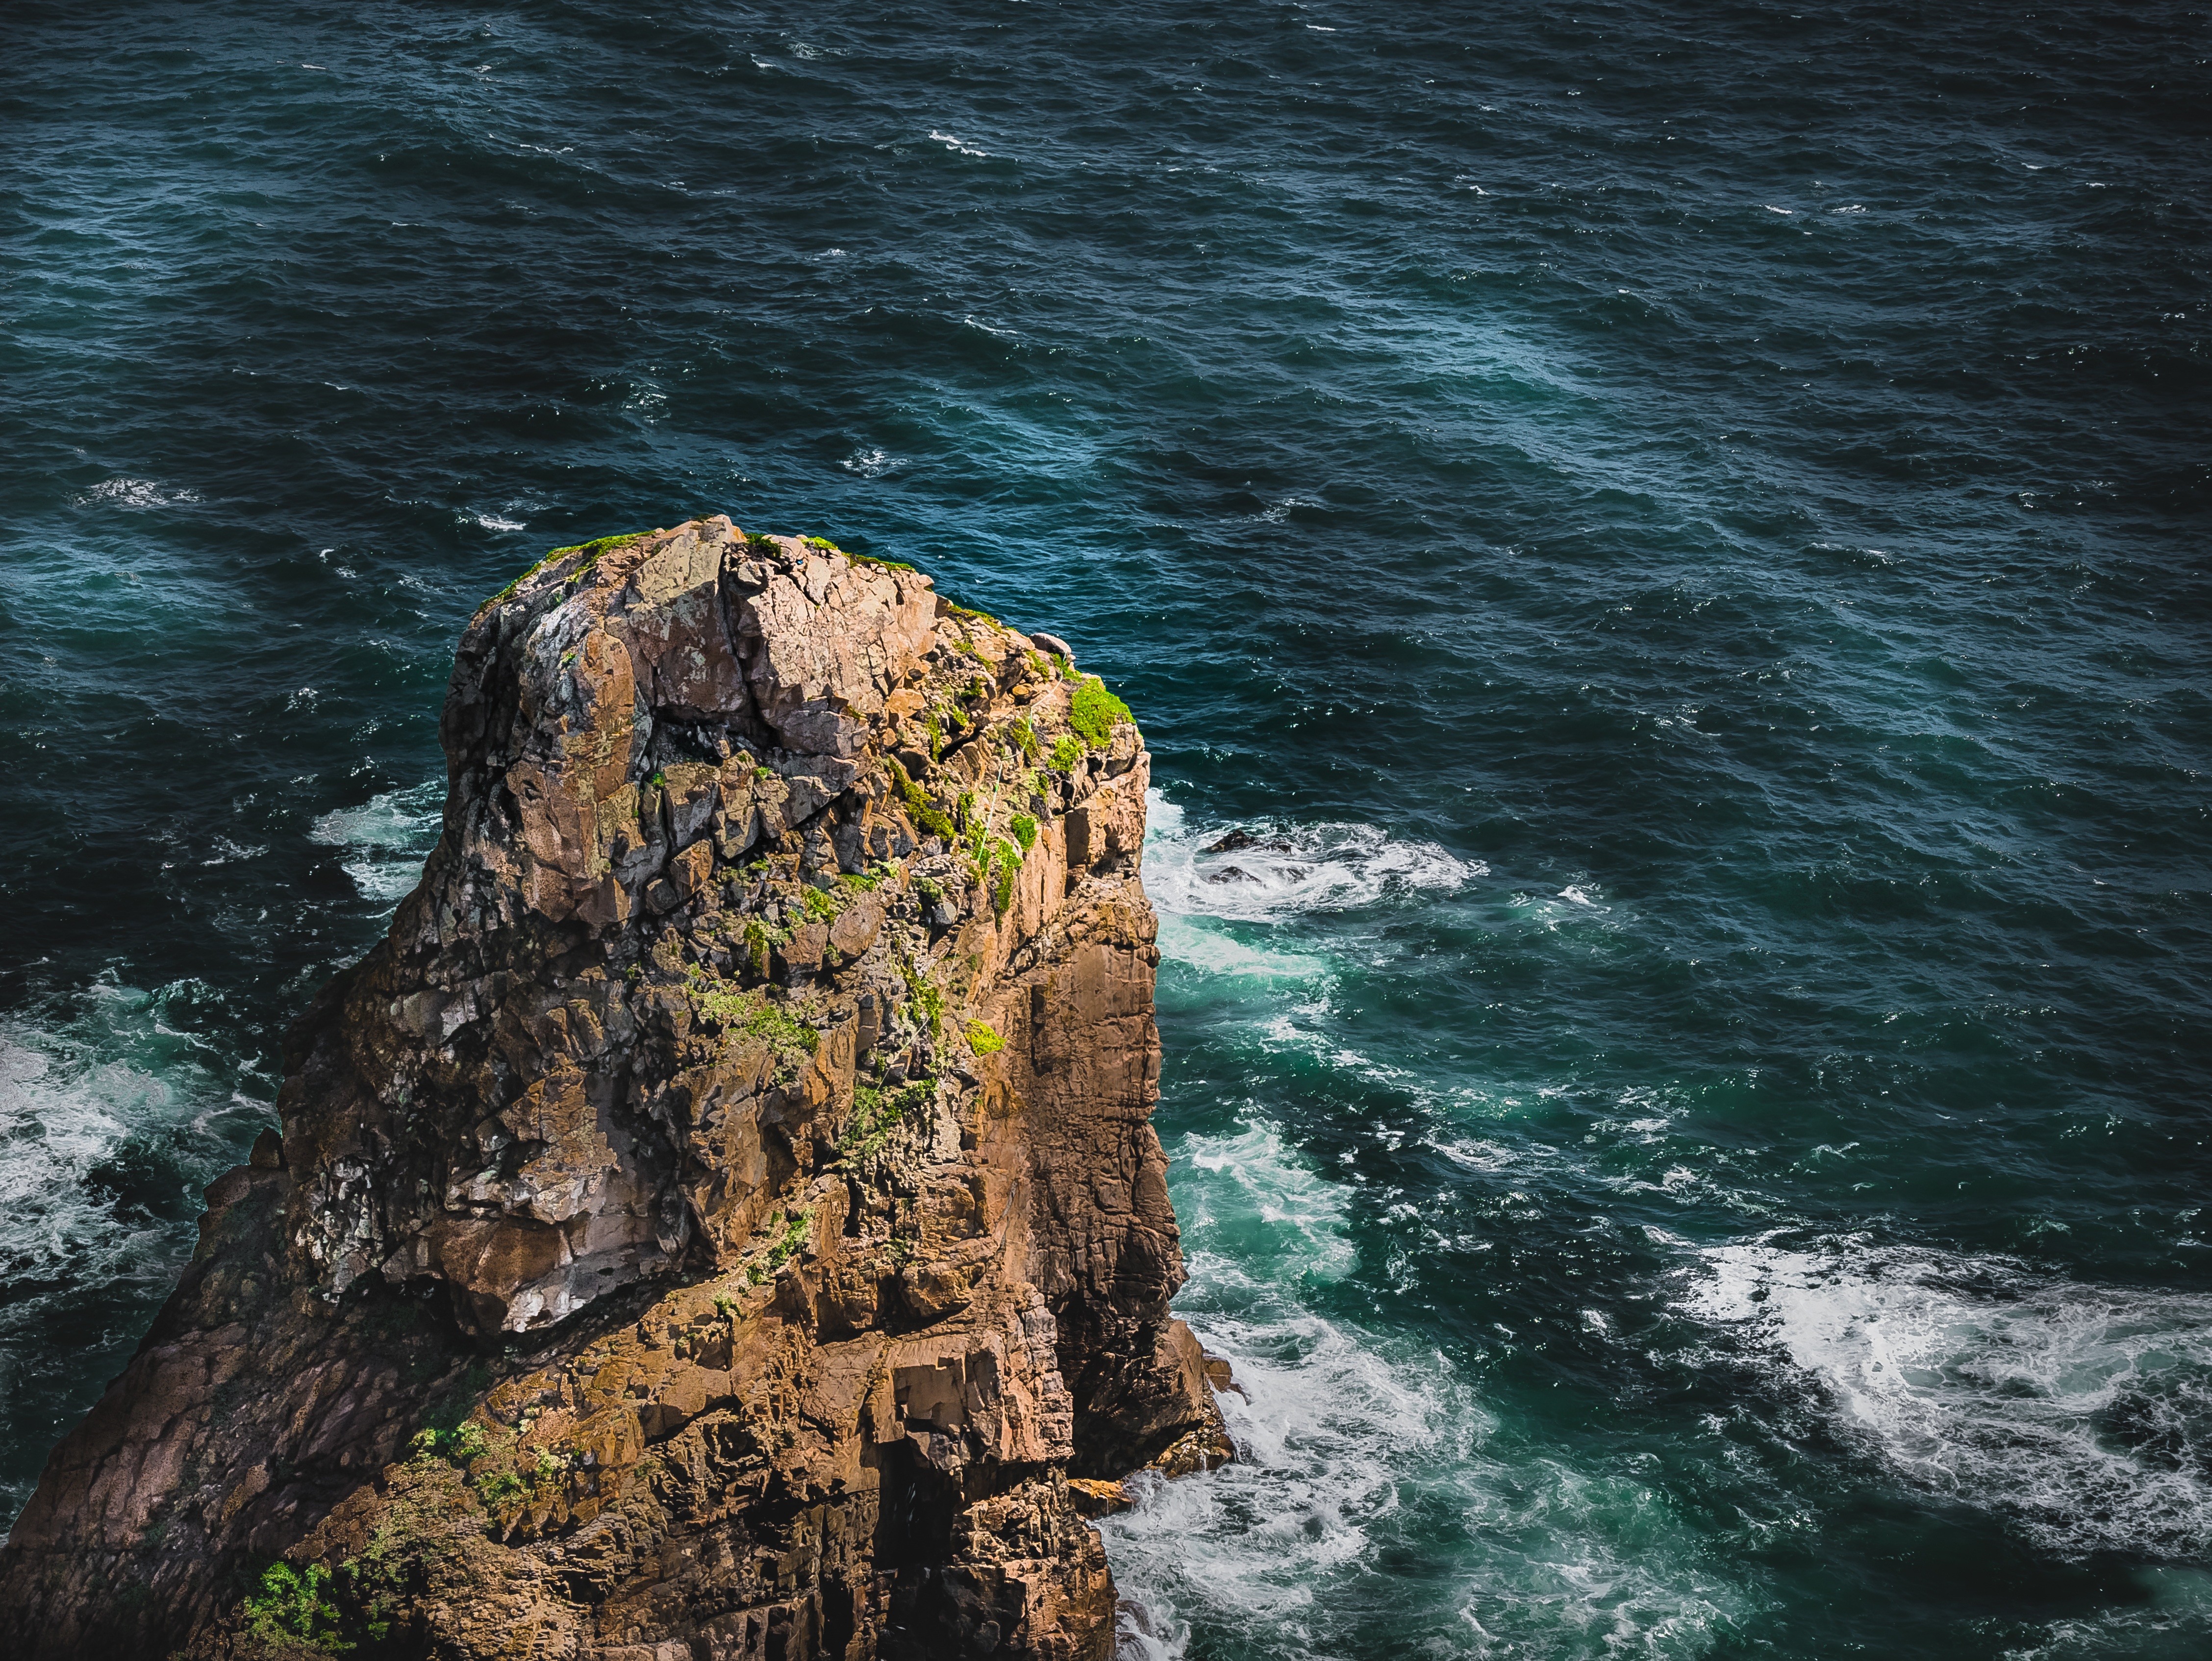
landscape, sea, coast, water, nature, rock, ocean, shore, wave, stone, formation, cliff, mediterranean, holiday, bay, stack, terrain, material, body of water, geology, portugal, atlantic, away, booked, cape, feelings, landform, karg, sea cave, wind wave